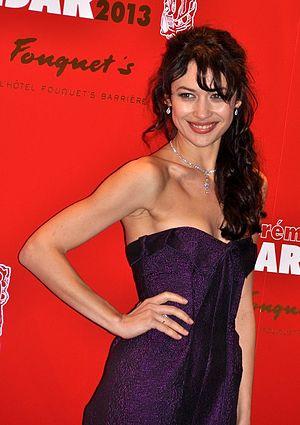
Olga Kurylenko à la cérémonie des César
Olga Konstantinovna Kurylenko est un mannequin et une actrice franco-ukrainienne, née le 14 novembre 1979 à Berdiansk.